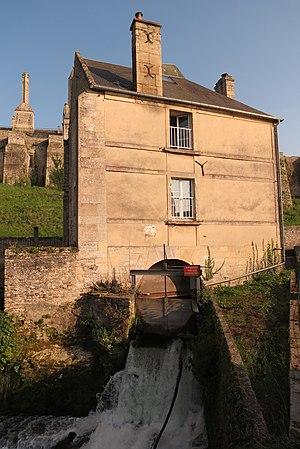
Moulin de Creully
Creully est une ancienne commune française, située dans le département du Calvados en région Normandie, peuplée de 1 597 habitants.